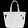
Label: Bag